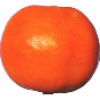
Label: clementine